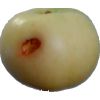
Label: Apple 6